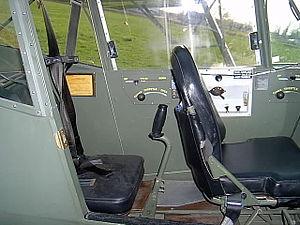
Le Taylorcraft L-2 Grasshopper était un avion de liaison et d'observation américain, conçu et produit par la compagnie Taylorcraft Aviation pour les United States Army Air Forces pendant la Seconde Guerre mondiale.